Voslapp Rear Range Light

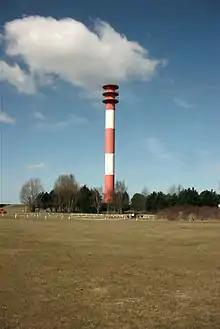

Voslapp Rear Range Light is an active lighthouse and range light in Voslapp, state of Lower Saxony, Germany. At a height of it is the twenty-second tallest "traditional lighthouse" in the world. It is located south-southwest of Voslapp Front Range Light, behind the dike at the village of Voslapp, about north of Wilhelmshaven.